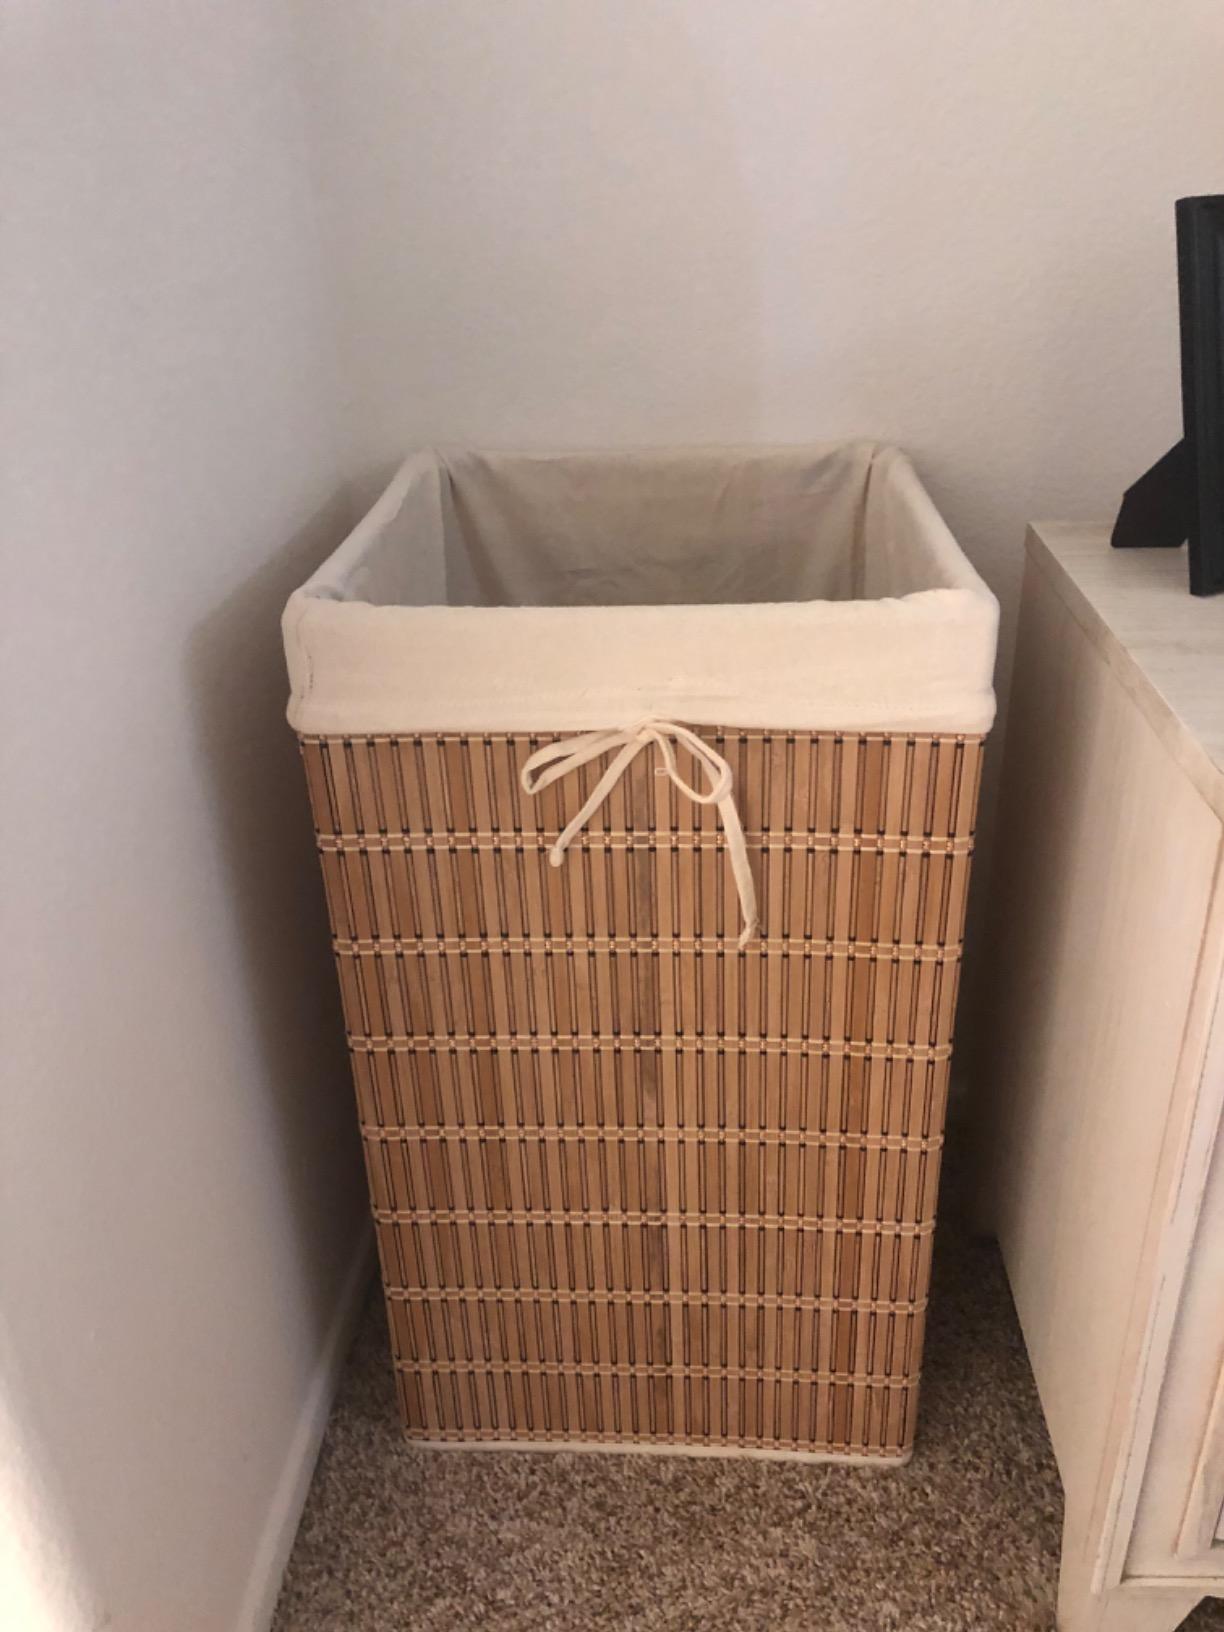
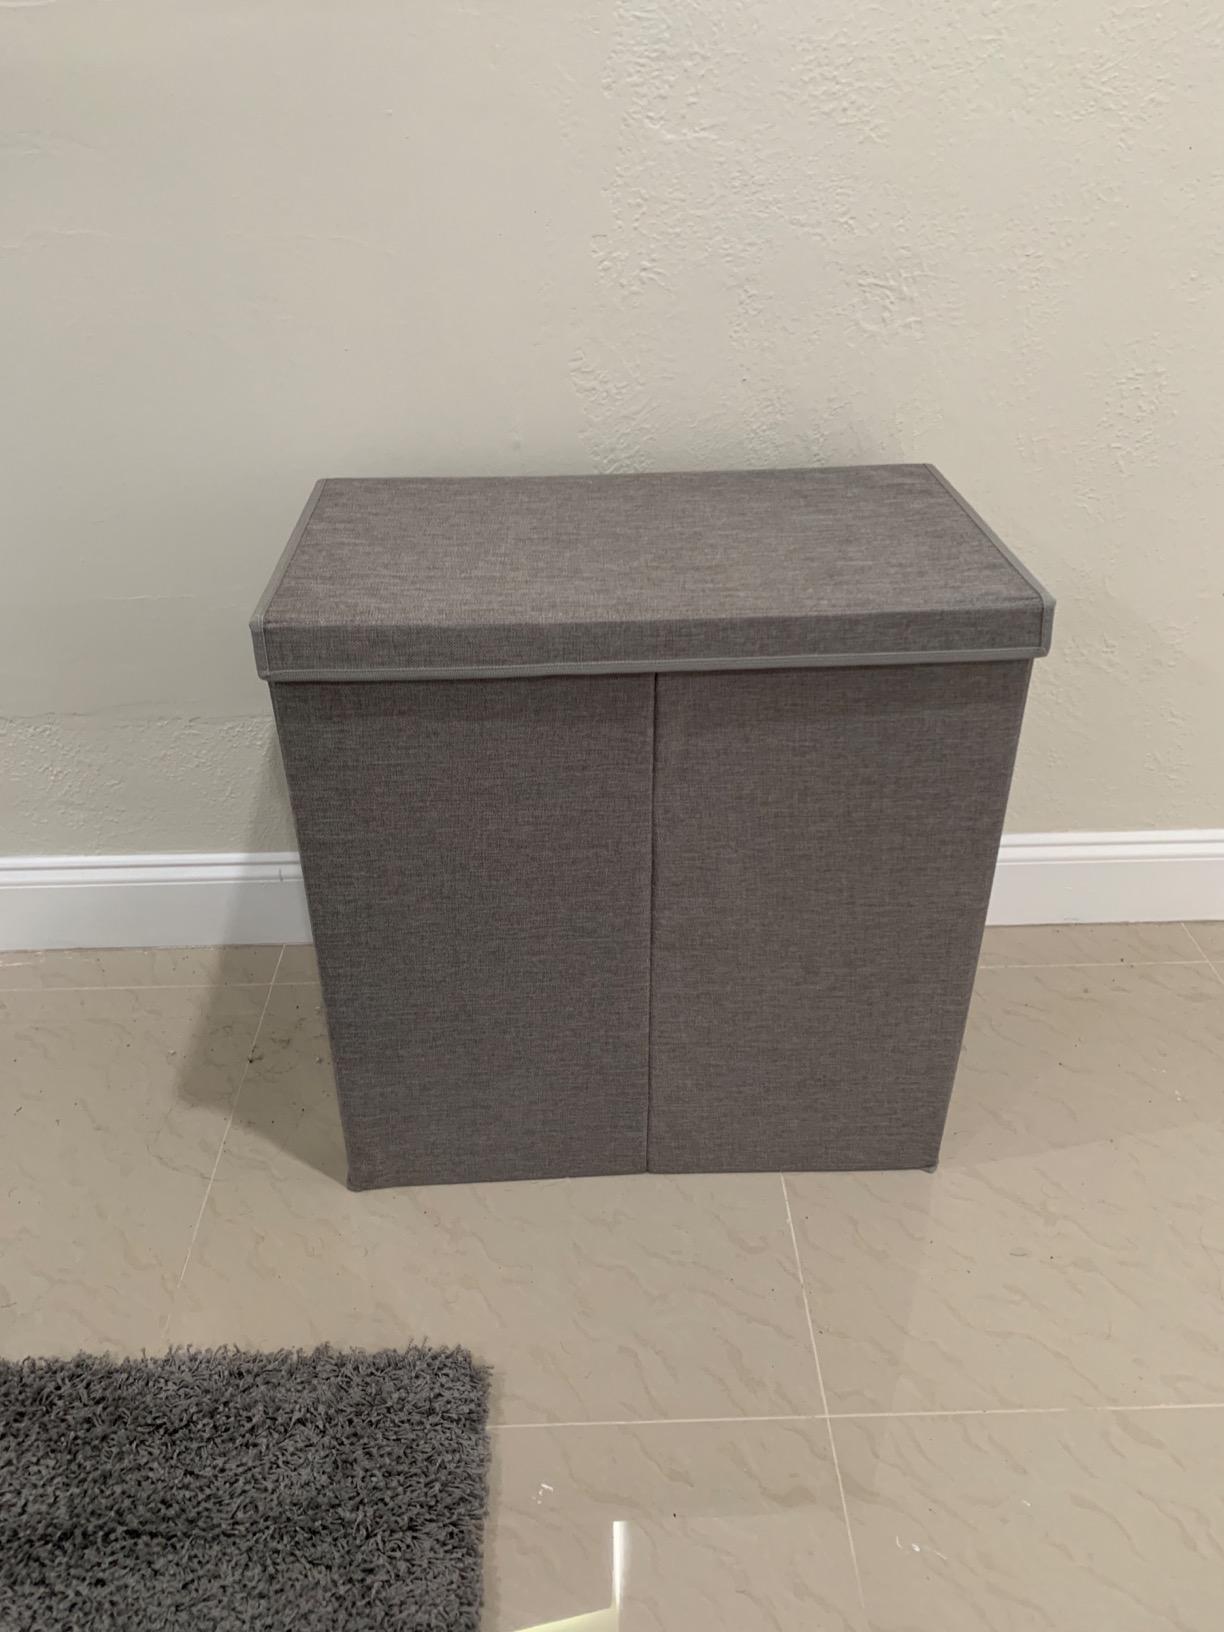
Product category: items_hamper
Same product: no